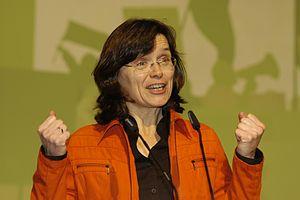
Bettina Herlitzius, née le 8 juillet 1960 à Bad Salzuflen, est une femme politique allemande, membre de l'Alliance 90 / Les Verts.